Wu Lei

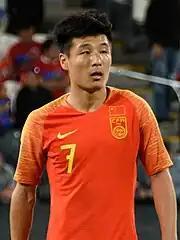
Wu with China at the 2019 AFC Asian Cup

Wu Lei (born 19 November 1991) is a Chinese professional footballer who plays as a striker for Chinese Super League club Shanghai Port and the China national team. Wu is widely regarded as one of the best Chinese players of his generation and one of the best Chinese strikers of all time.